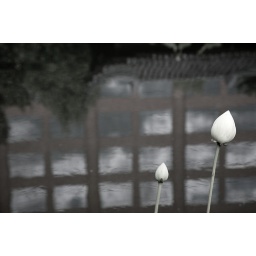
flower bulbs in front of the inverted reflection of the building towering over the garden